Mutant Massacre

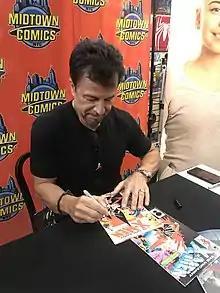
Artist John Romita Jr. signing a copy of "The Uncanny X-Men" #211 at Midtown Comics in Manhattan

Here is the list of Morlocks that were killed during the Mutant Massacre and the issue they were killed in: